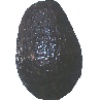
Label: Avocado ripe 1